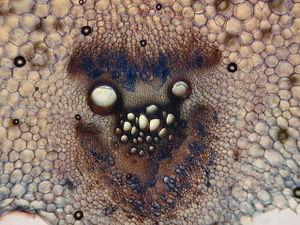
Le xylème ou tissu xylémique, est un constituant des tissus végétaux formé de l'association de vaisseaux, de cellules mortes ou vivantes de soutien et de cellules associées.